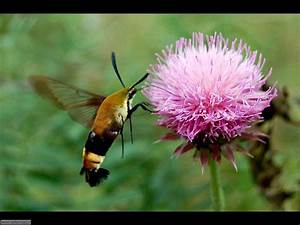
Label: butterfly